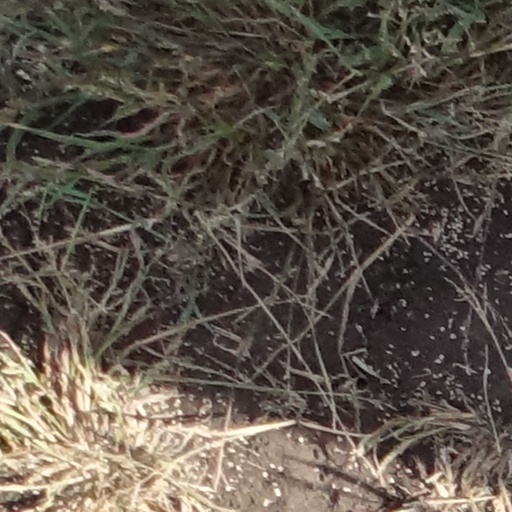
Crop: sorghum